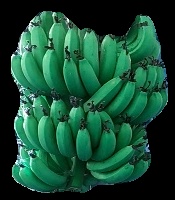
Variety: pachbale
Grade: grade1